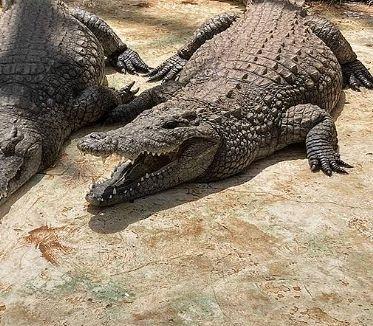
Ni miongoni mwa wanyamapori wajulikanao kama mamba. Wanyama ambao wamekuwa na sifa ya kipekee kwa kuwa na ngozi ngumu na meno marefu. Meno ambayo hutumika kwa matumizi mbalimbali, ikiwa meno hayo hutumika kujikinga dhidi ya maadui na kukamatia vitoweo.